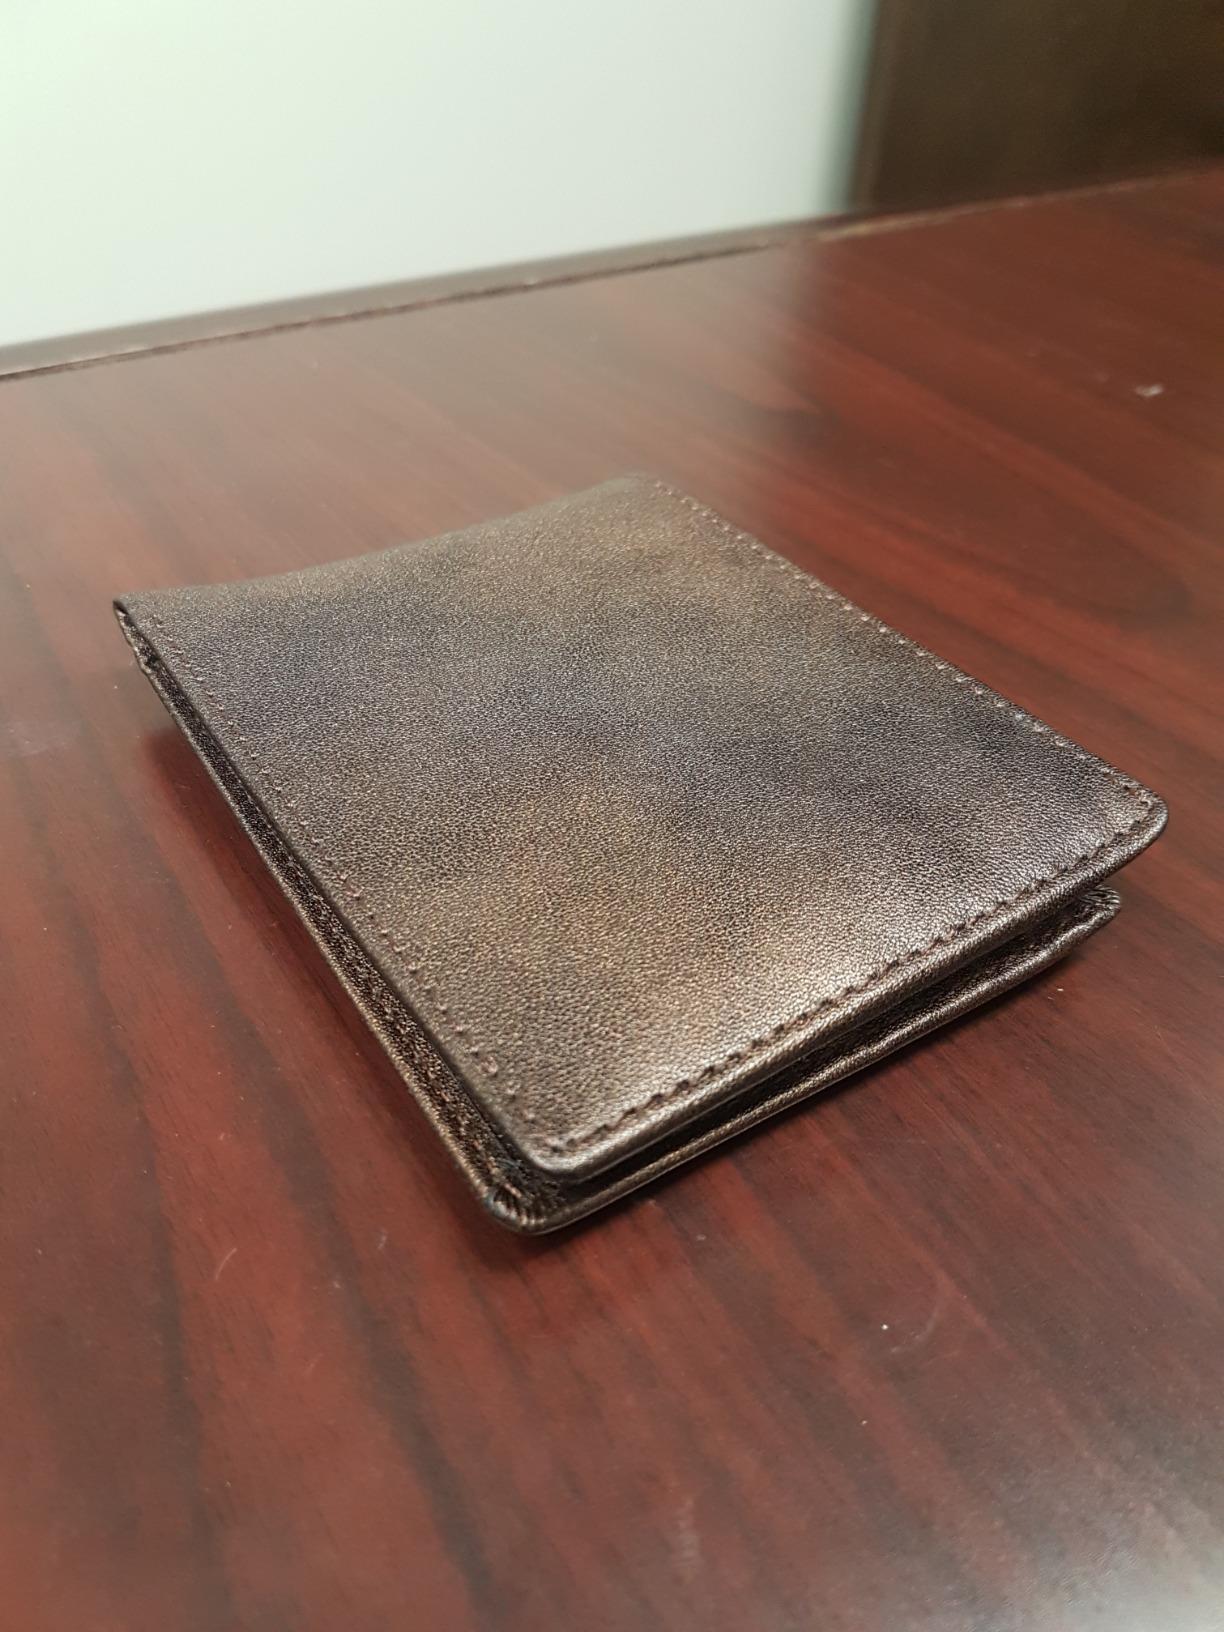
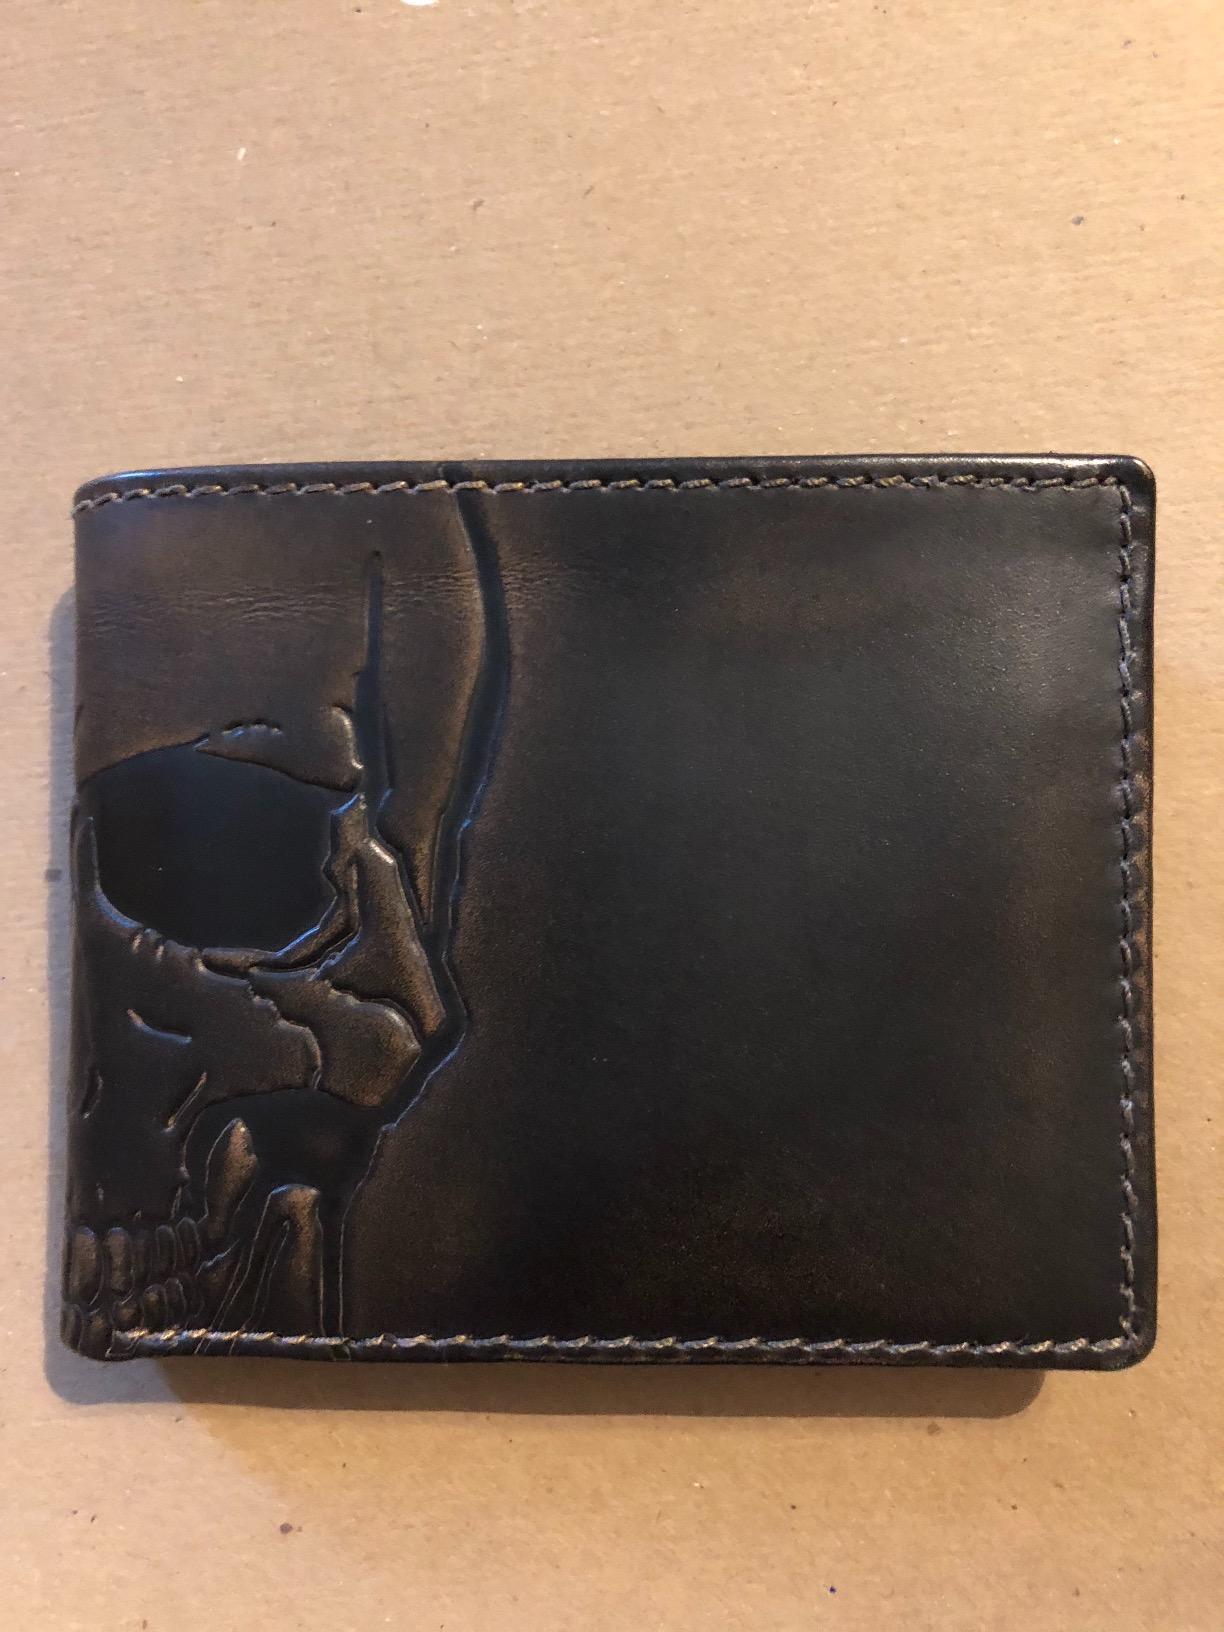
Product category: accessories_wallet
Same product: no